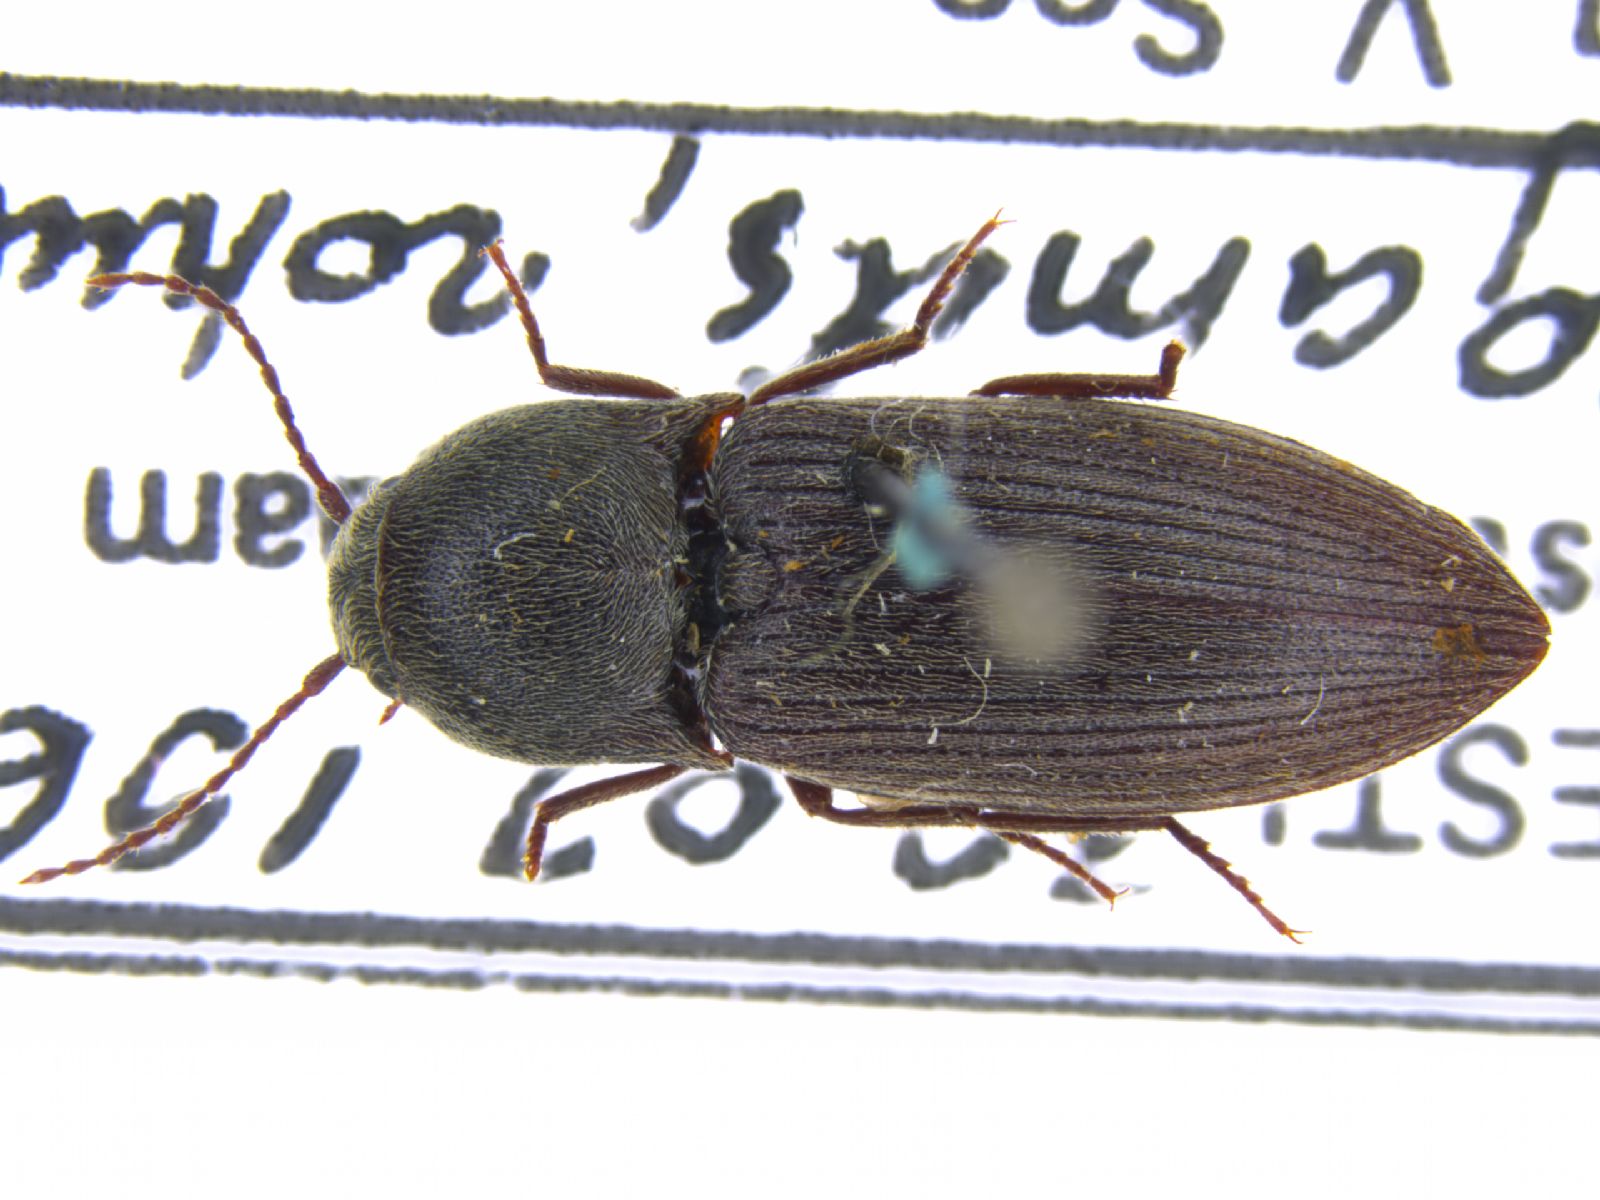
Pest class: clickbeetles_wireworms